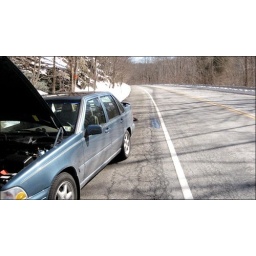
from the huge rock in the back right to where my car is is how far i dragged the thing. jesus.